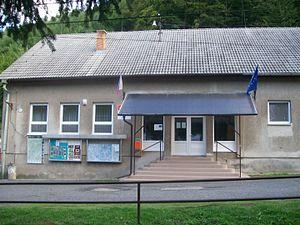
Píla est un village de Slovaquie situé dans la région de Banská Bystrica.